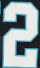
Number: 2